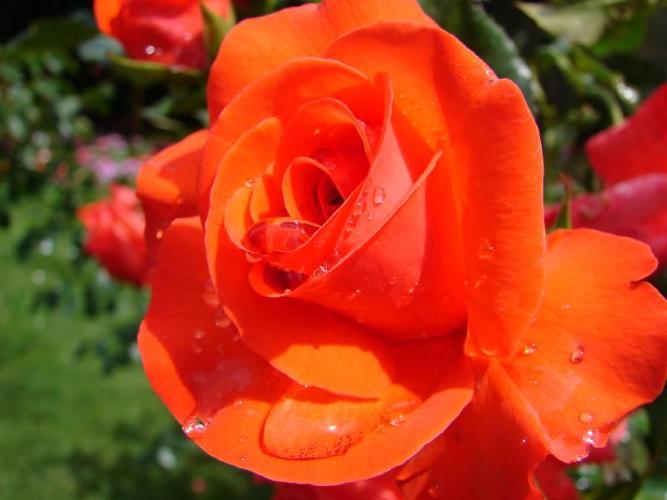
Label: rose